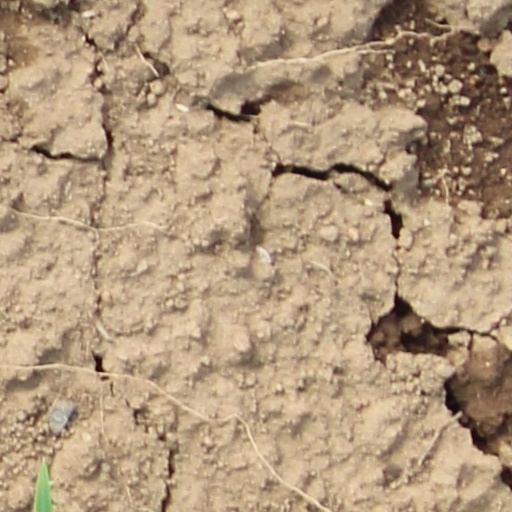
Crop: wheat